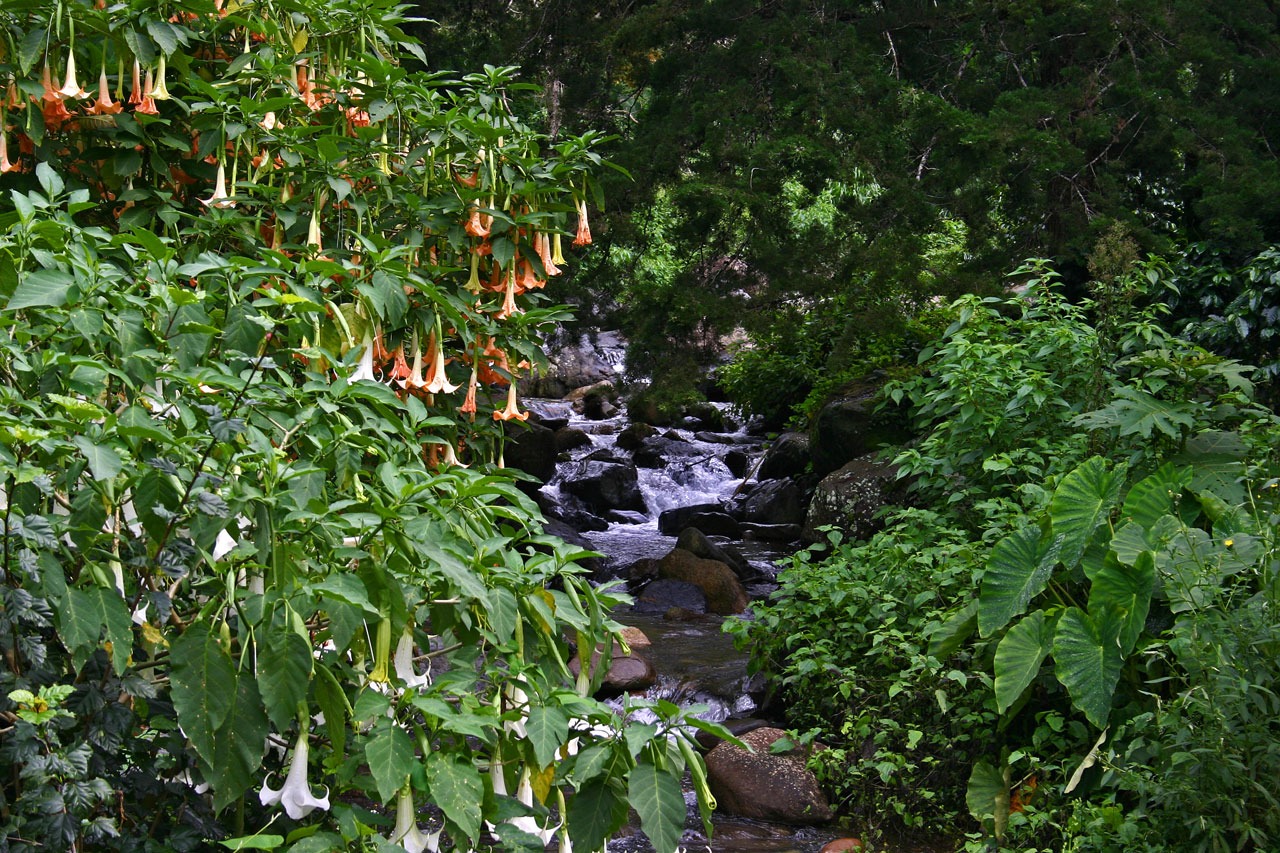
forest, creek, leaf, flower, pond, stream, brook, jungle, backyard, botany, garden, flora, vegetation, shrub, rainforest, botanical garden, woodland, solanaceae, brugmansia, angel trumpet, trumpet plant, angel's trumpet, lush foliage, lush vegetation, poisonous flowers, toxic flowers